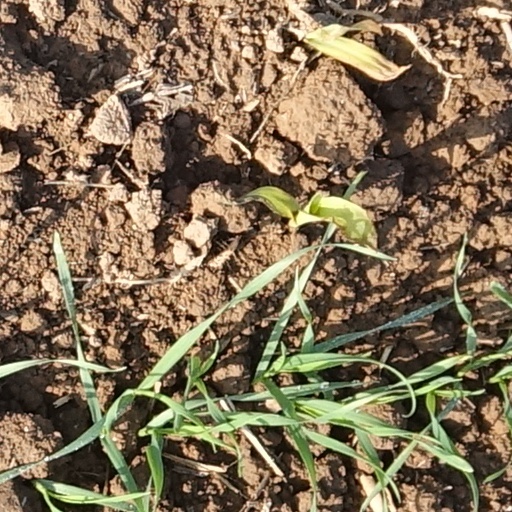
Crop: wheat